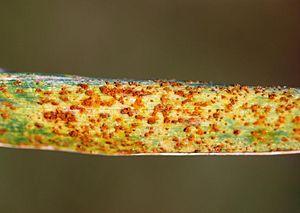
Puccinia hordei est une espèce de champignons basidiomycètes de la famille des Pucciniaceae.